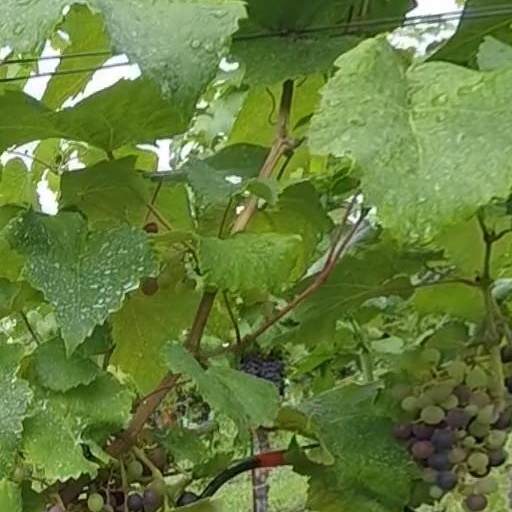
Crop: grape